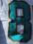
Number: 8